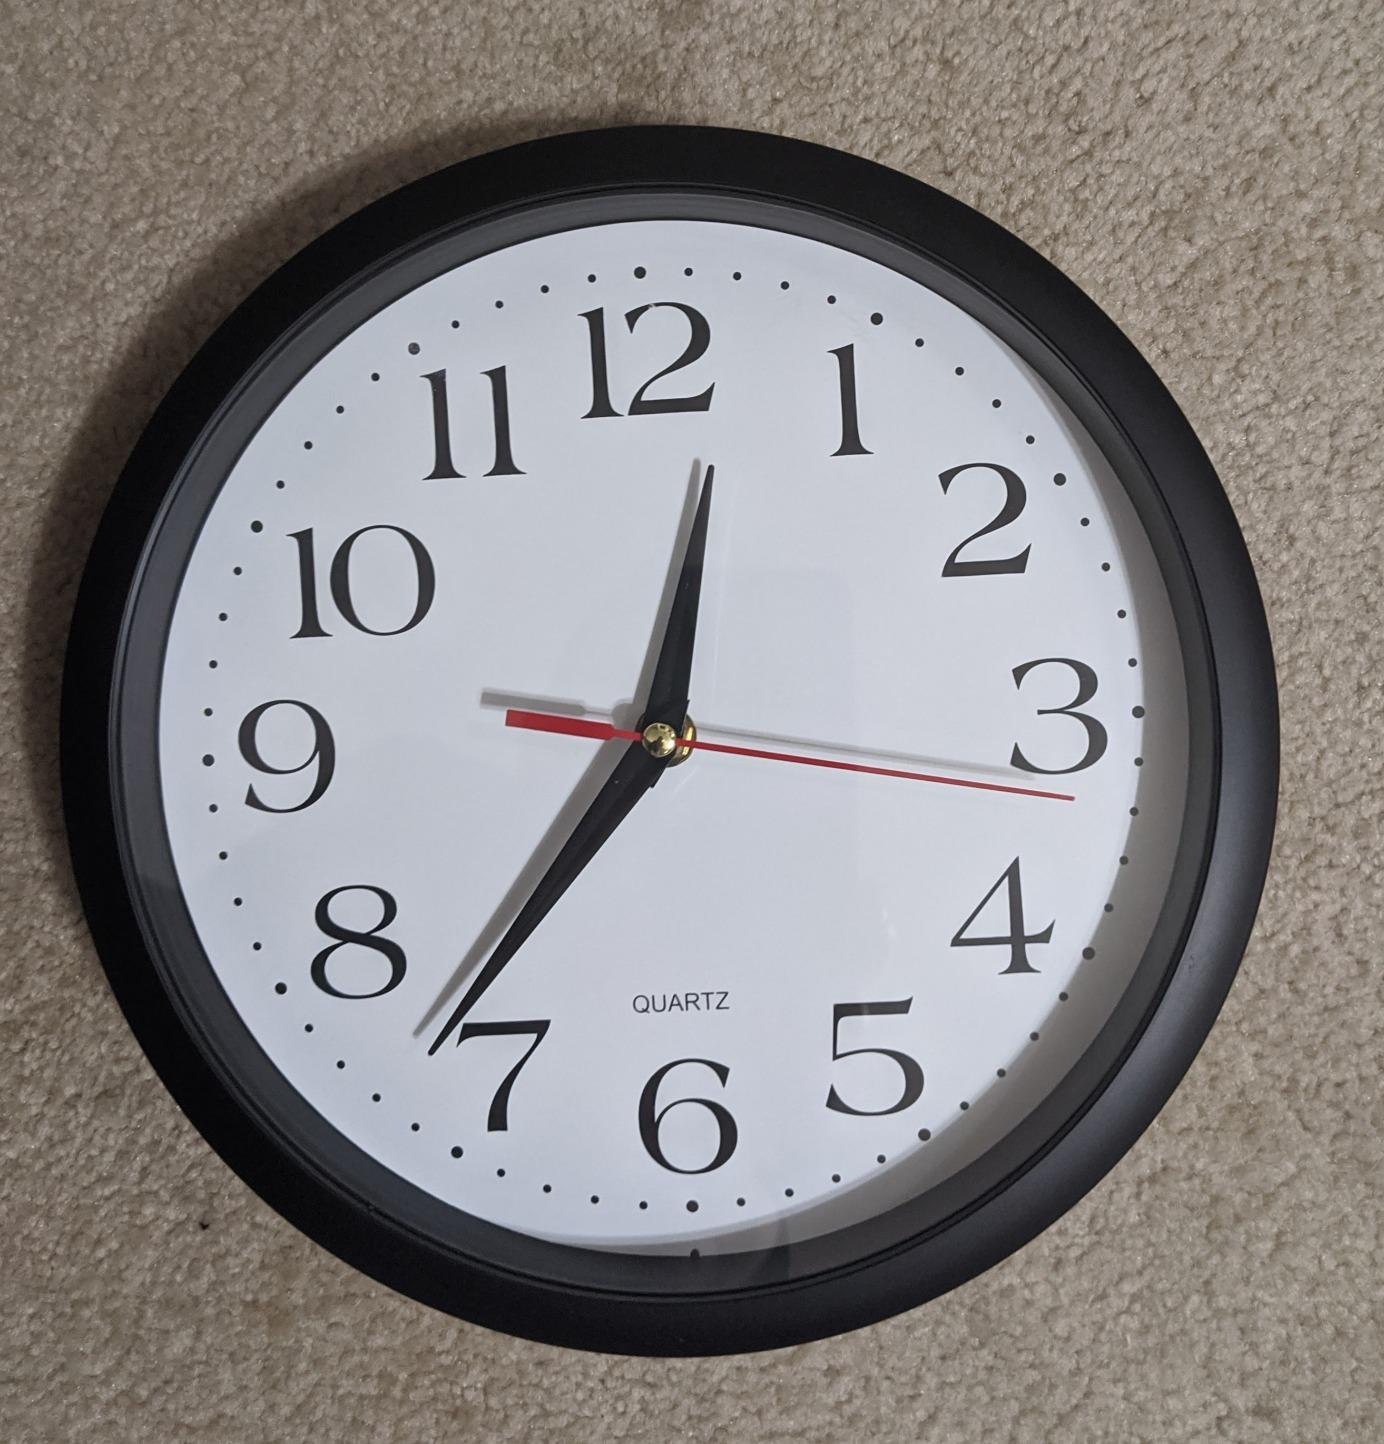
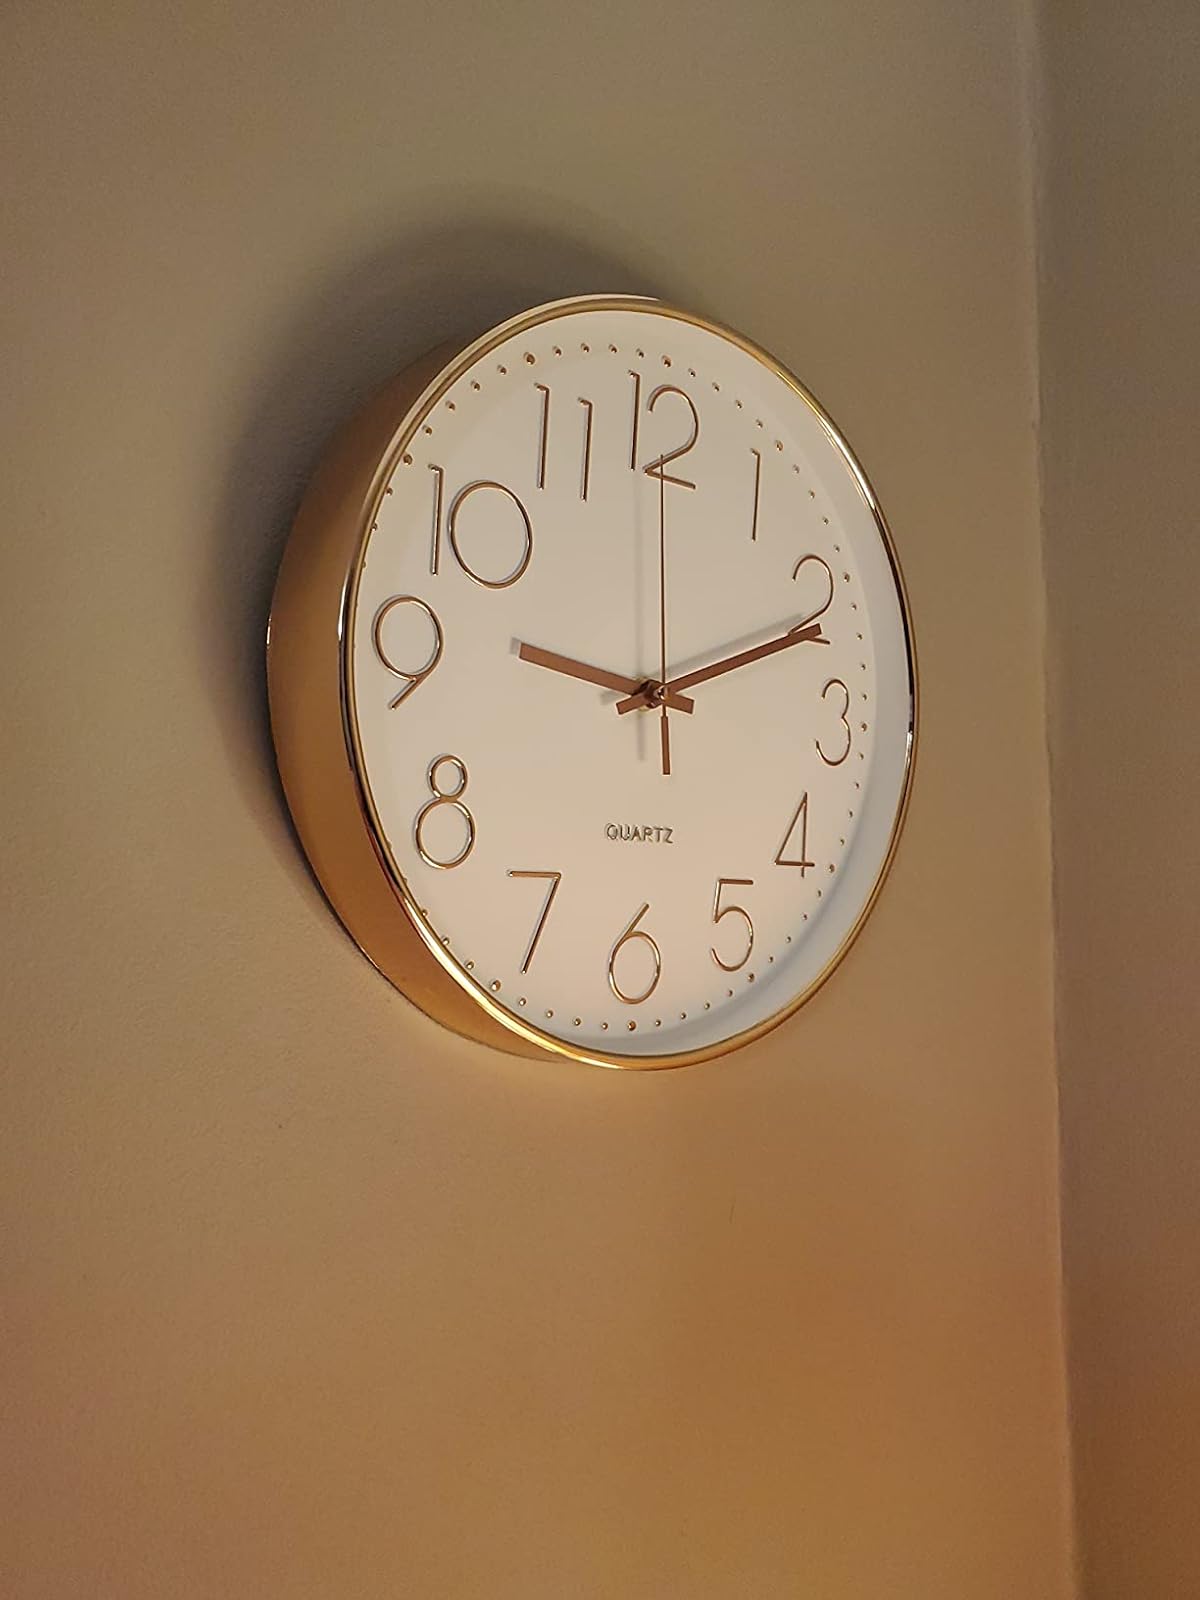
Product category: clock
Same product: no